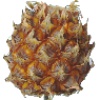
Label: Pineapple Mini 1